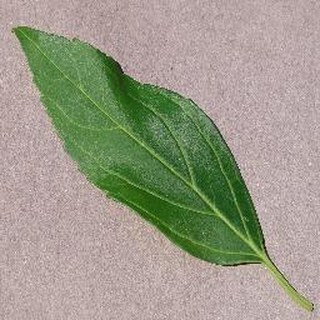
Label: healthy_cherry